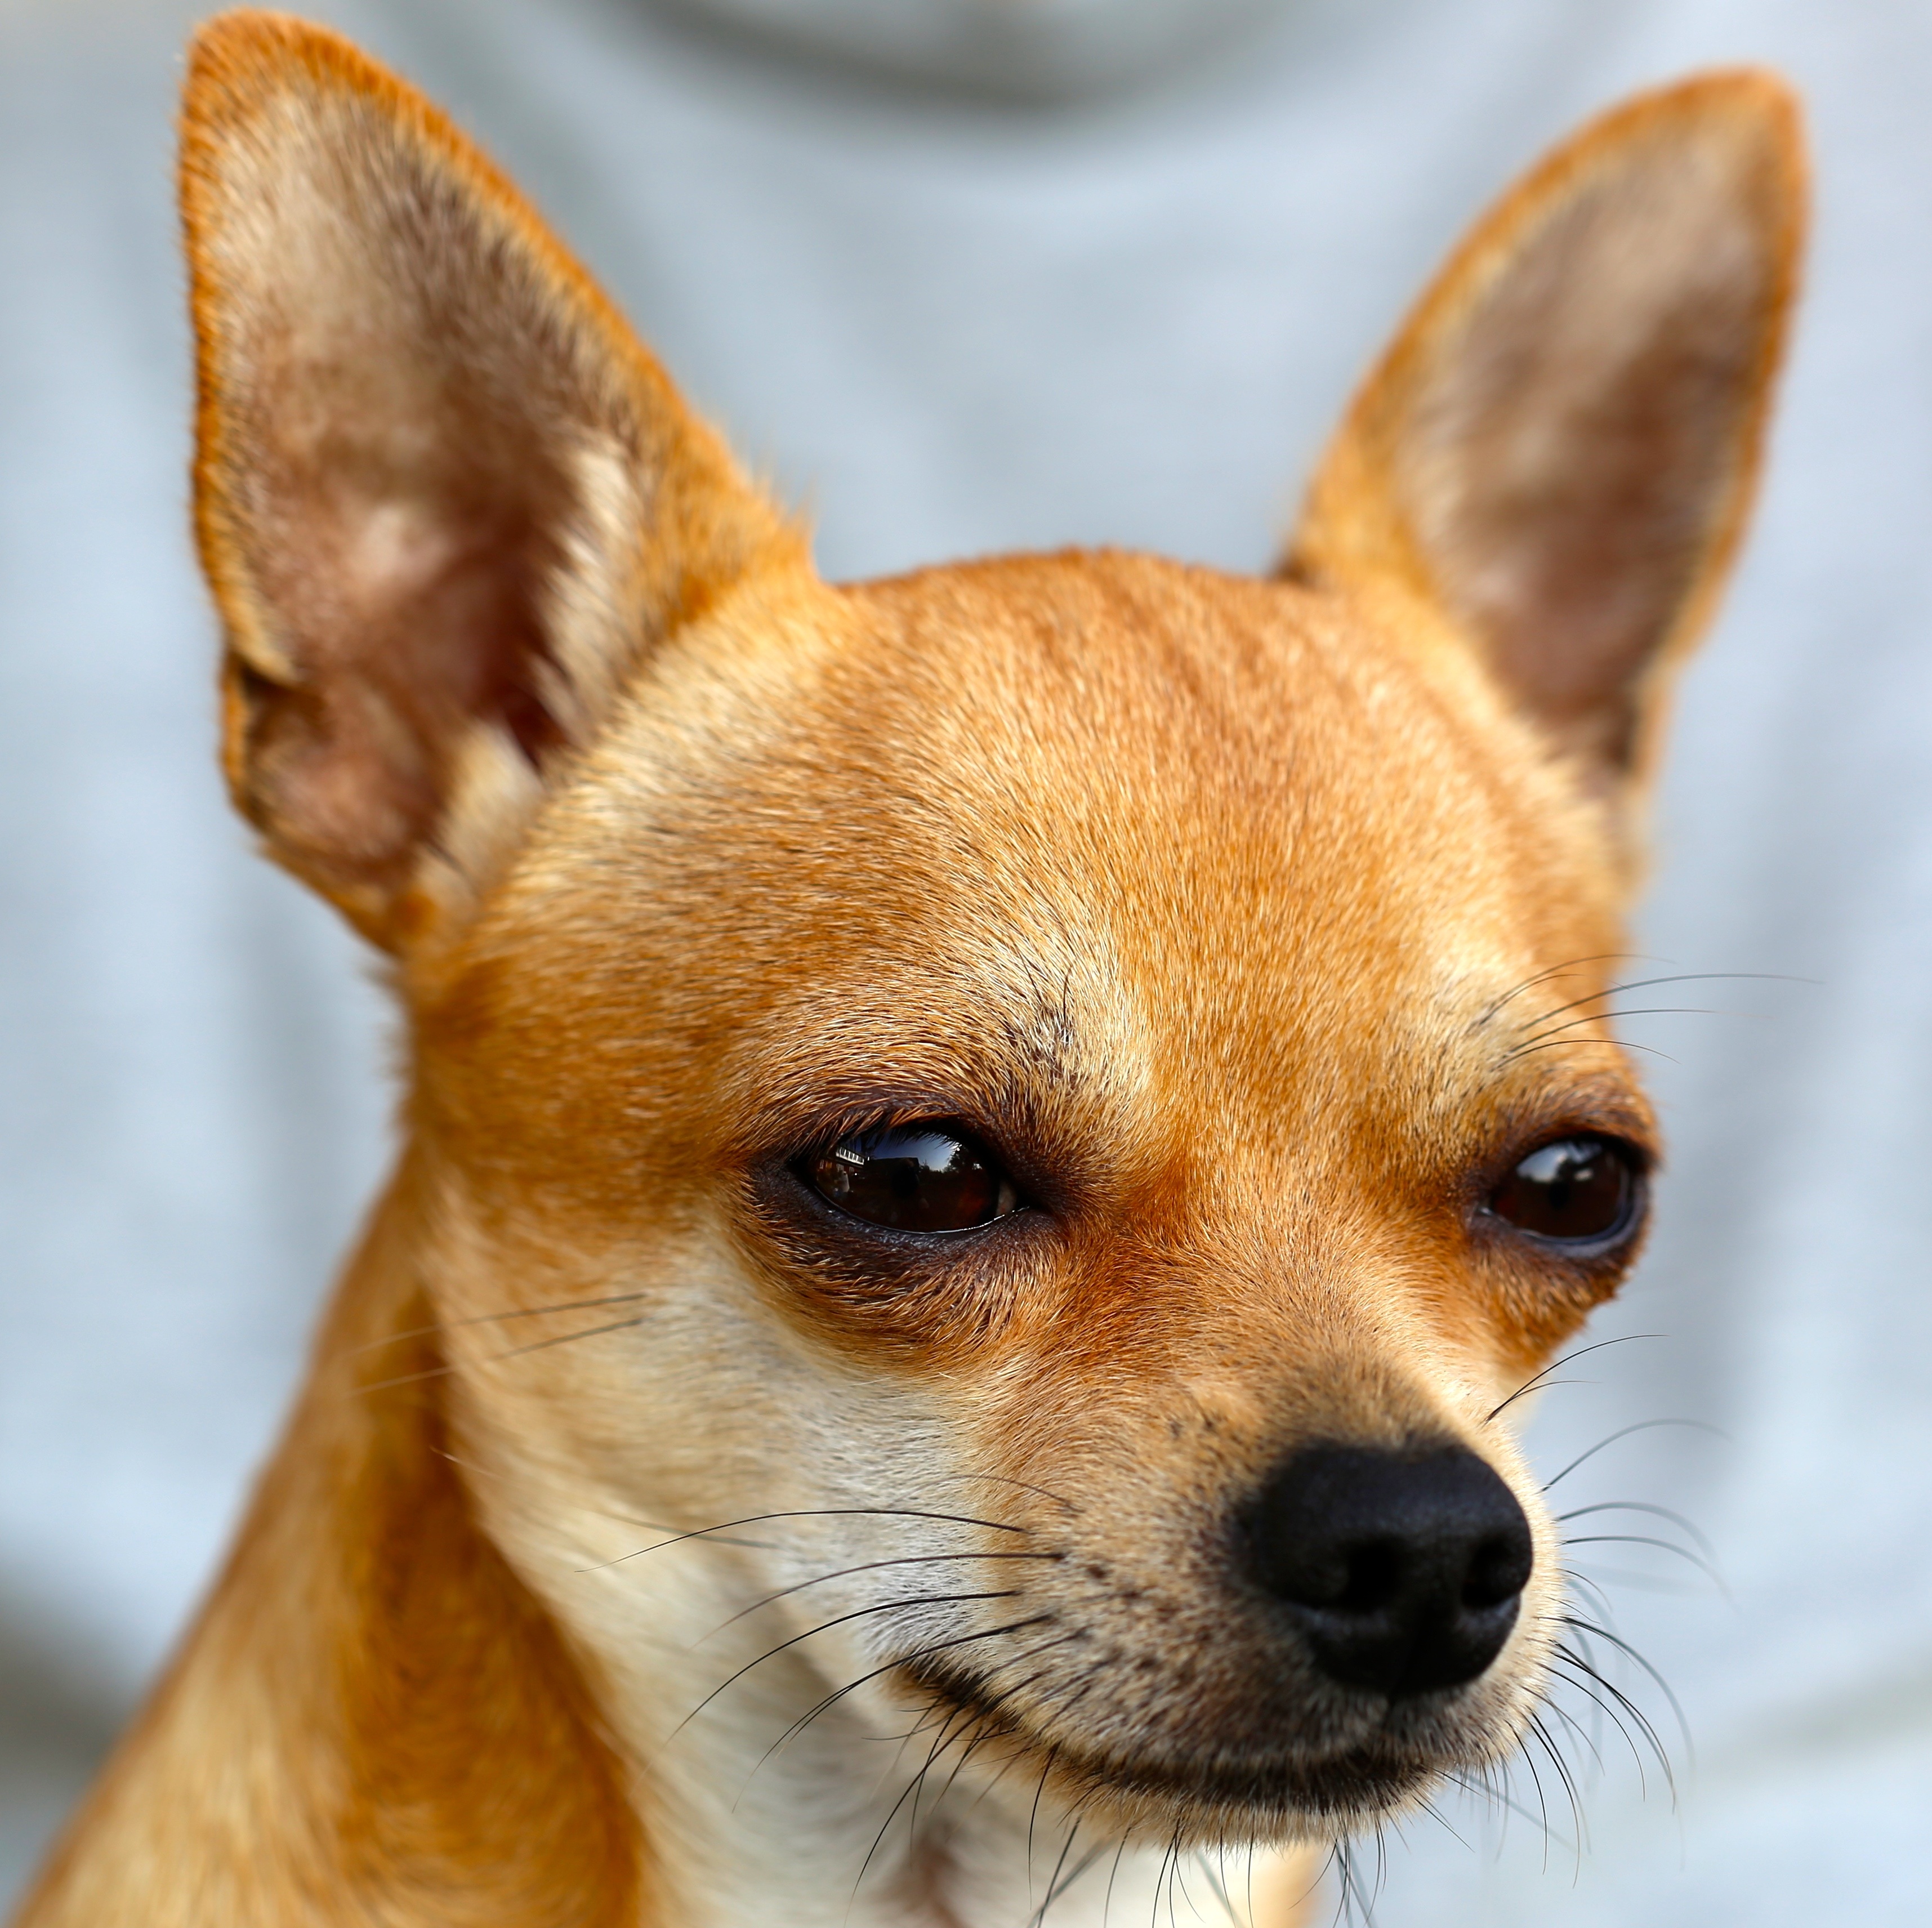
dog, animal, pet, mammal, close up, eyes, vertebrate, chihuahua, dog breed, dog like mammal, carnivoran, sobel, russkiy toy, carolina dog